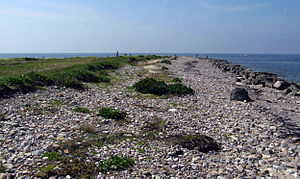
Halsskov Odde
Halsskov Odde set mod sydvest
Halskov Odde set mod sydvest
Halsskov Odde ligger syd for Storebæltsbroen på Sjællands siden. Stedet er oplagt sted til fotografering af broen og er en yndet plads for lystfiskere. Odden fortsætter som Halsskov Rev godt 2½ kilometer mod vest.